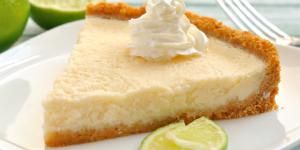
postre frio de limon